Traiskirchen Lions

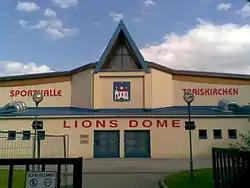
Lions Dome, home arena of the club

Traiskirchen Lions is a professional basketball club based in Traiskirchen, Austria. The team plays in the Austrian Basketball Superliga. It was founded in 1966 and have won the Austrian championships 3 times.